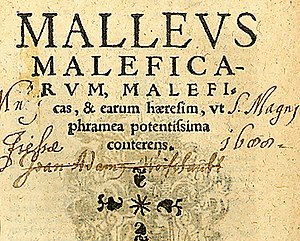
Heksehammeren
Titelblad i den syvende Kölnudgave af Malleus Maleficarum, 1520 (fra University of Sydney Library). Den latinske titel er "MALLEUS MALEFICARUM, Maleficas, & earum hæresim, ut phramea potentissima conterens." (Engelsk: The Hammer of Witches which destroyeth Witches and their heresy as with a two-edged sword).[1]
"Malleus Maleficarum eller Heksehammeren var den mest kendte ""instruktionsbog"" i heksesager fra middelalderen. Bogen giver retningslinjer for, hvordan myndighederne skulle opspore, afsløre, efterforske og retsforfølge trolddom og heksekriminalitet, noget som blev betragtet som en særdeles alvorlig forbrydelse i 1400-1600-tallet. Bogen blev trykt i flere oplag, og for hvert oplag blev bogen anerkendt i flere kredse, og hekseprocesserne blusede op igen efter en noget mere stille periode.